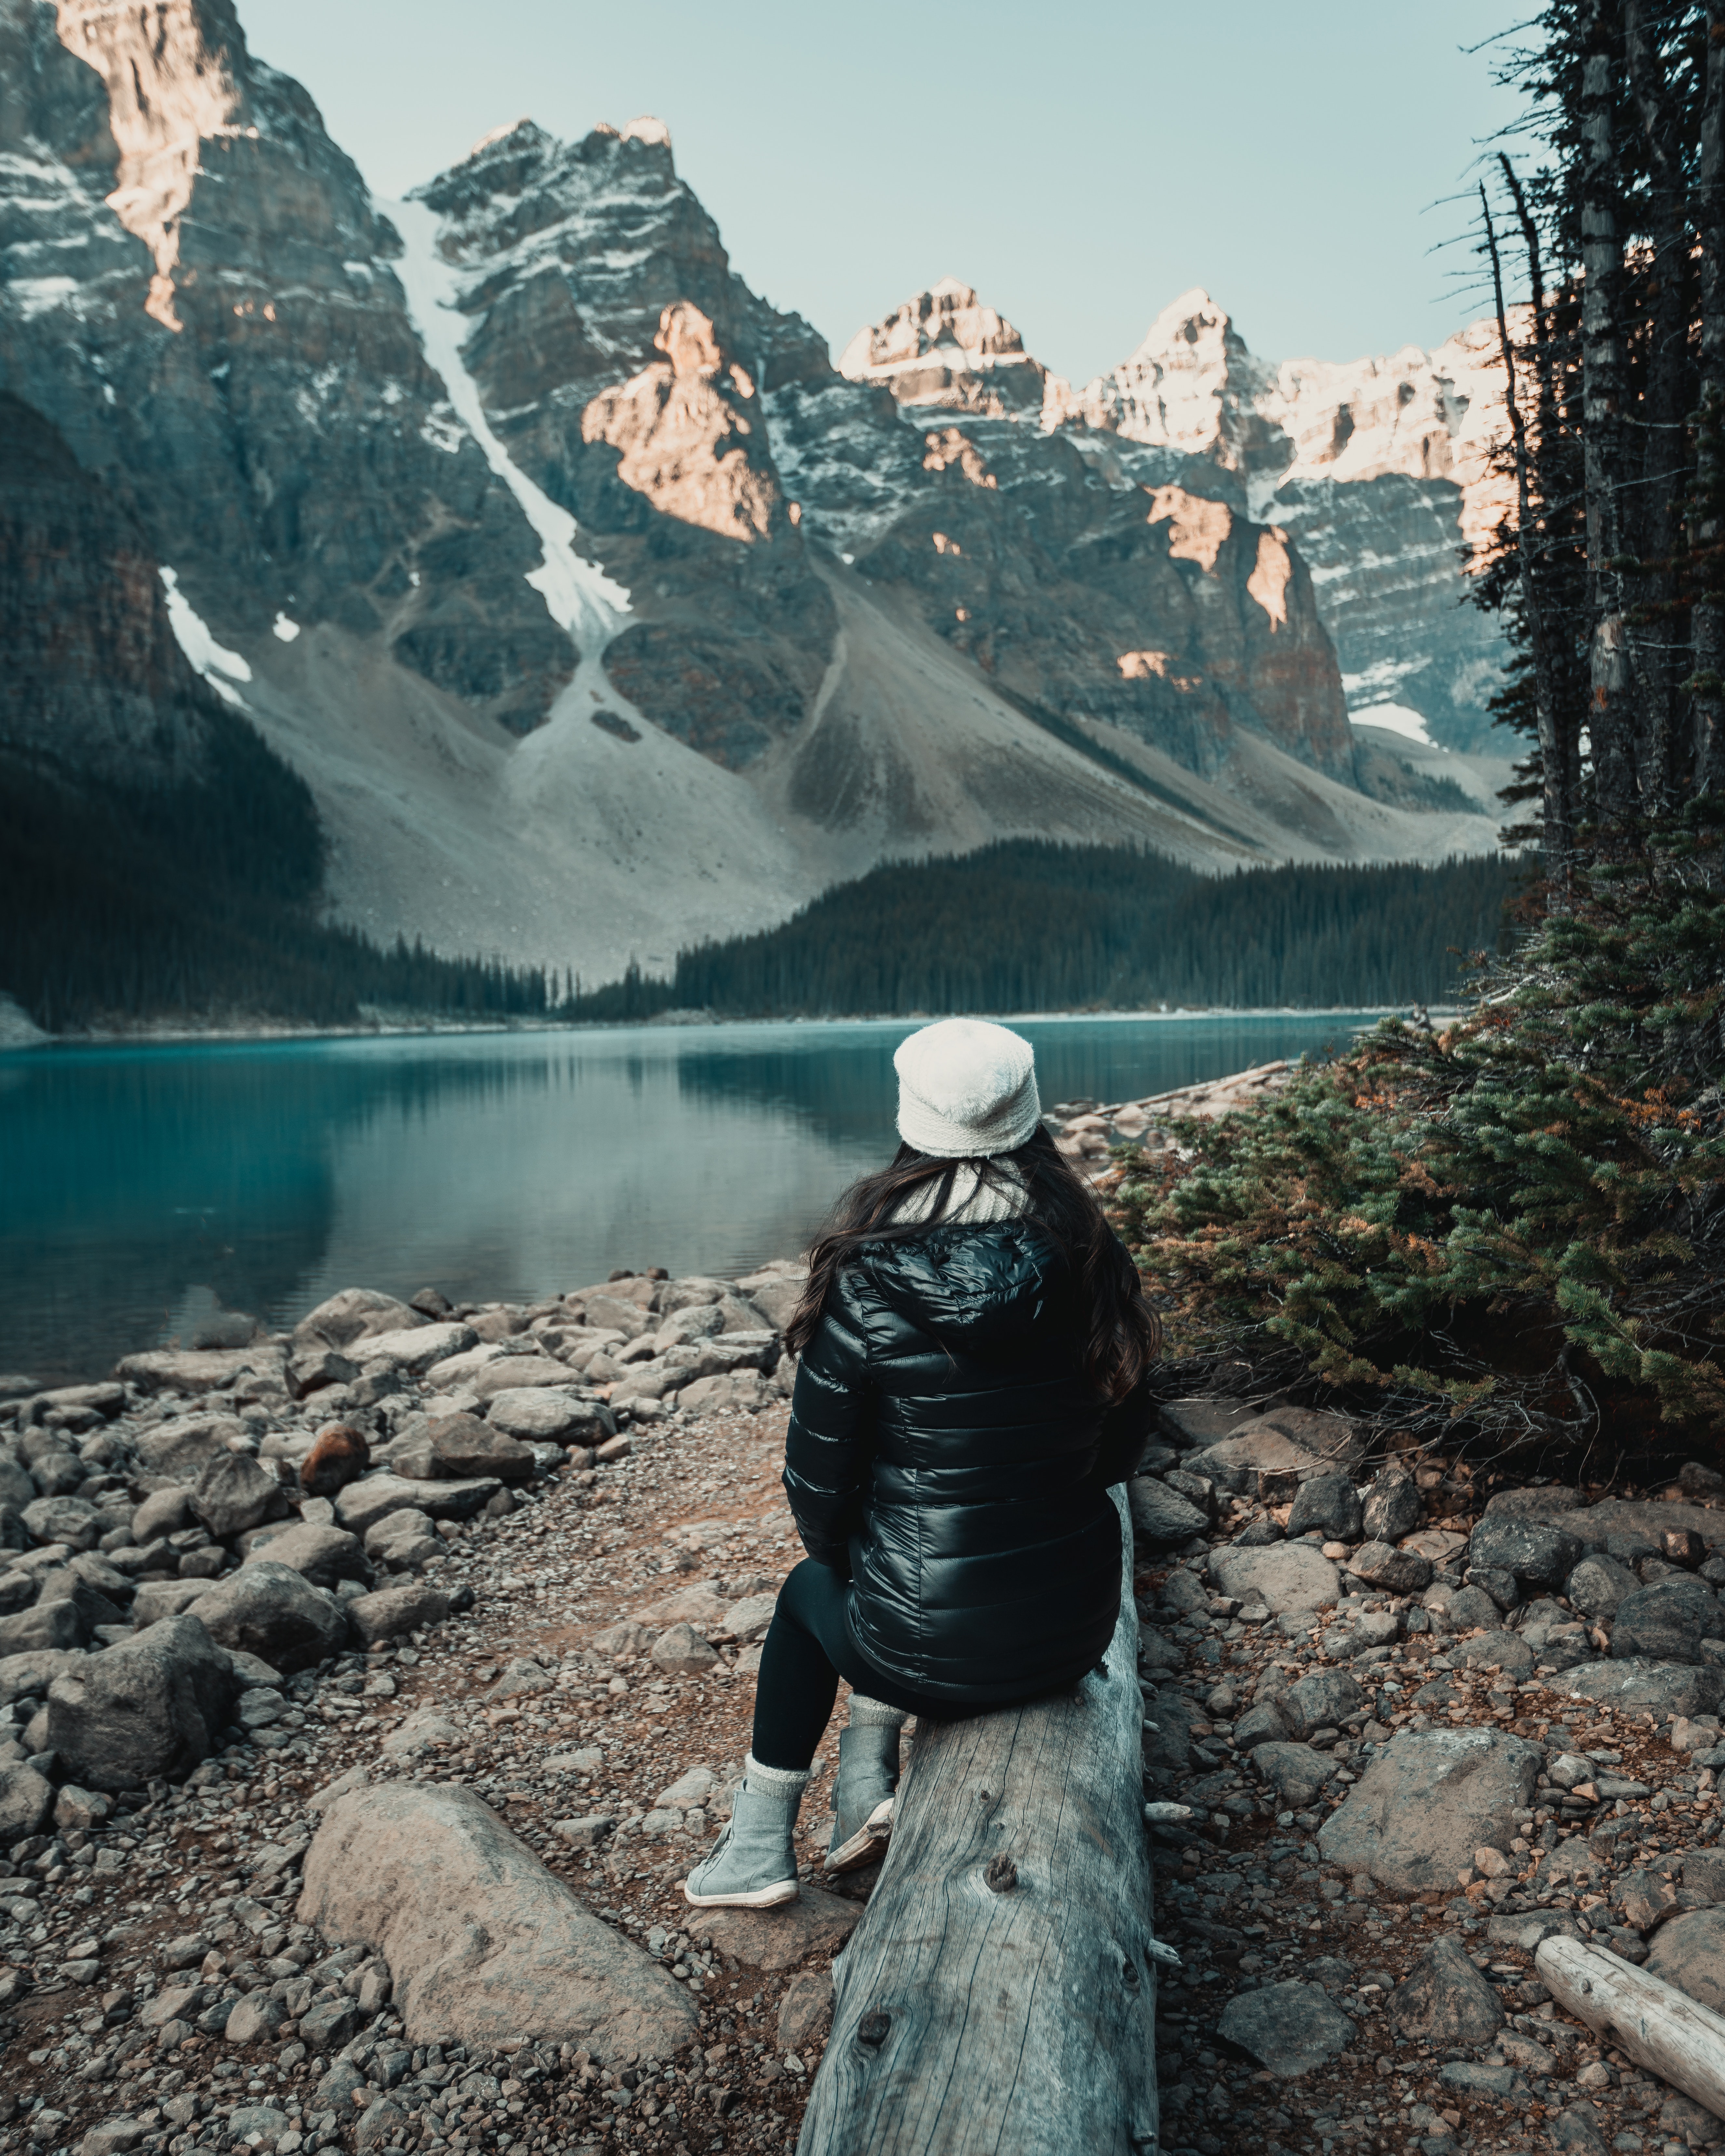
wilderness, water, mountain, mountainous landforms, reflection, terrain, mountain range, sky, tree, rock, glacial landform, lake, national park, cliff, moraine, ridge, landscape, winter, adventure